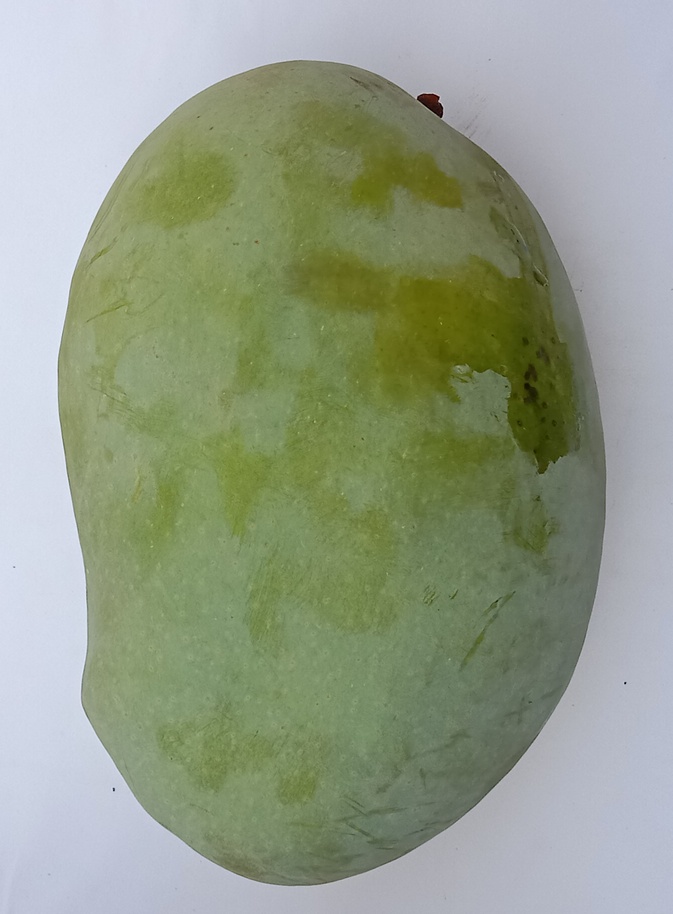
Mango variety: Fajri